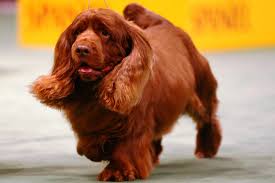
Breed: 217-n000034-Sussex_spaniel